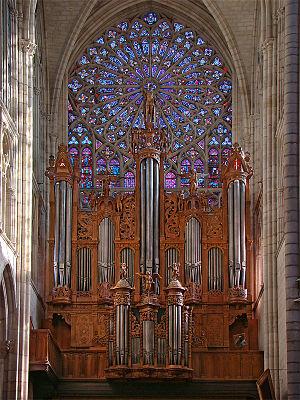
Cathédrale Saint-Gatien, Tours, Indre-et-Loire, Centre, France. Les grandes orgues du XVIè siècle.
Cette liste prend en compte les orgues de la région Centre-Val de Loire classés uniquement, au titre objet ou immeuble, que ce soit pour leur buffet ou leur partie instrumentale et répertoriés dans la base Palissy des Monuments historiques de France. La section Reprises recense les modifications les plus importantes. Dans certains cas le classement du buffet intègre également la tribune. À défaut de précision, le classement est réputé acquis au titre objet mais les initiales I.D. signifient au titre Immeuble par Destination et I. au titre Immeuble.
L’art gothique ou art français est une période artistique s'étendant sur environ quatre cents ans, qui s'est développée à partir de la seconde partie du Moyen Âge en France puis en Europe occidentale.